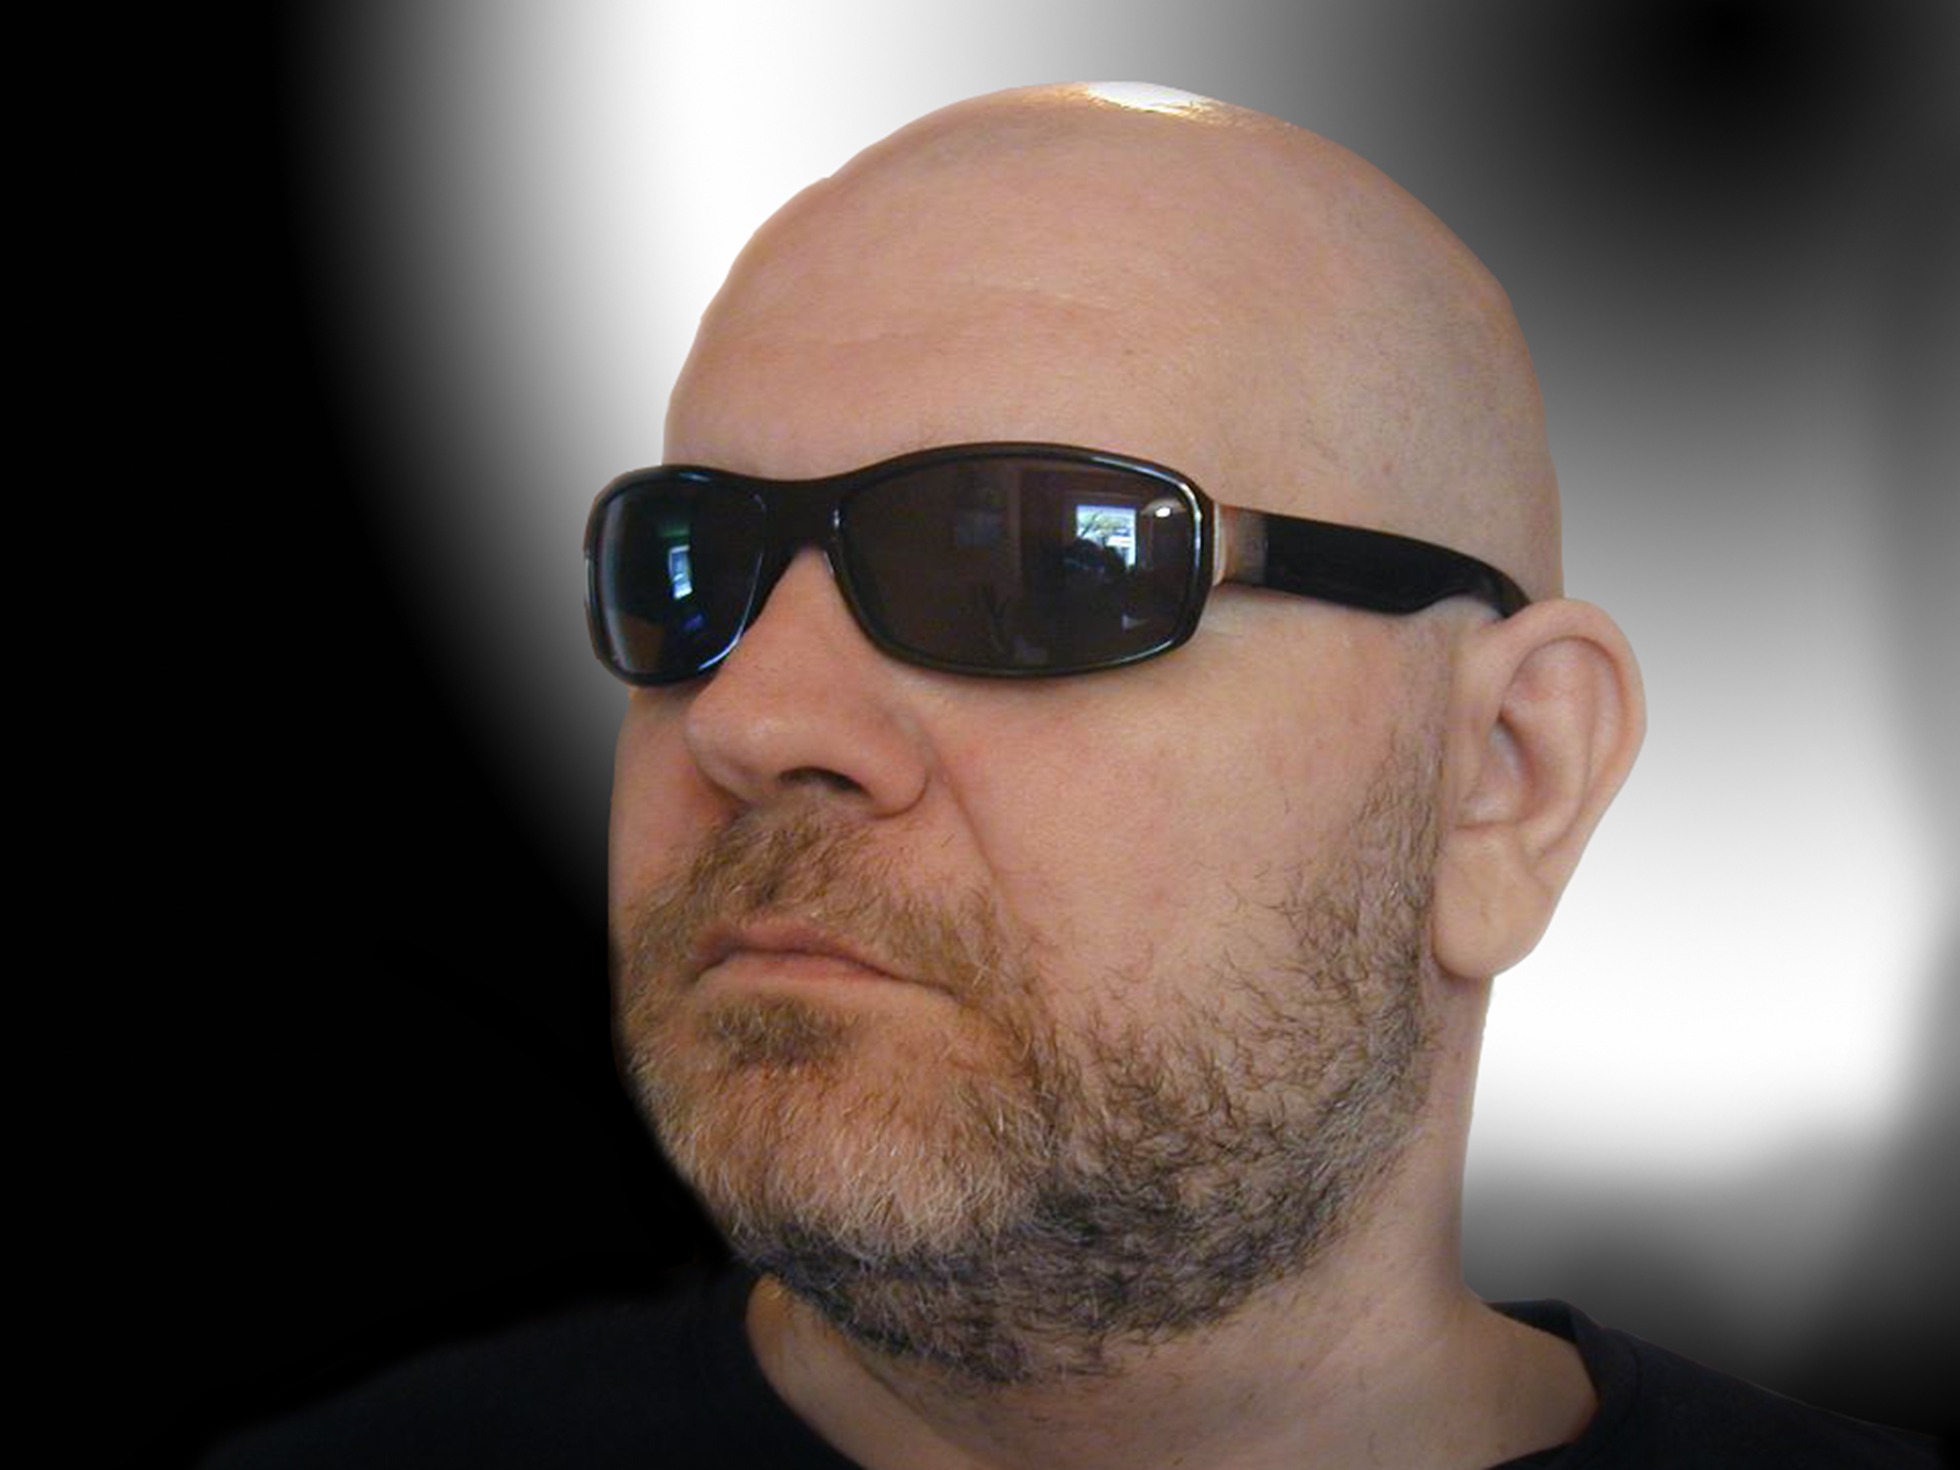
man, person, hair, photography, male, portrait, human, hairstyle, beard, close up, face, nose, bart, sunglasses, glasses, head, moustache, eyewear, masculinity, bodyguard, masculine, bald head, facial hair, vision care